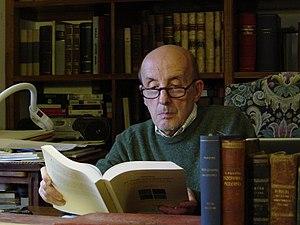
Maurizio Dardano est un linguiste italien.